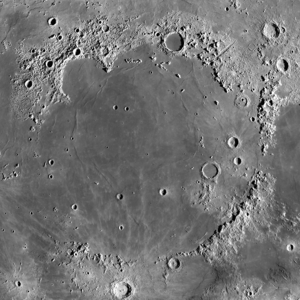
La mer des Pluies, en latin Mare Imbrium, est une mer située sur la face visible de la Lune. La mer des Pluies s'est formée à la suite du remplissage par de la lave liquide d'un cratère d'impact géant préexistant.